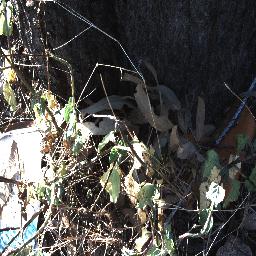
Label: snake_weed